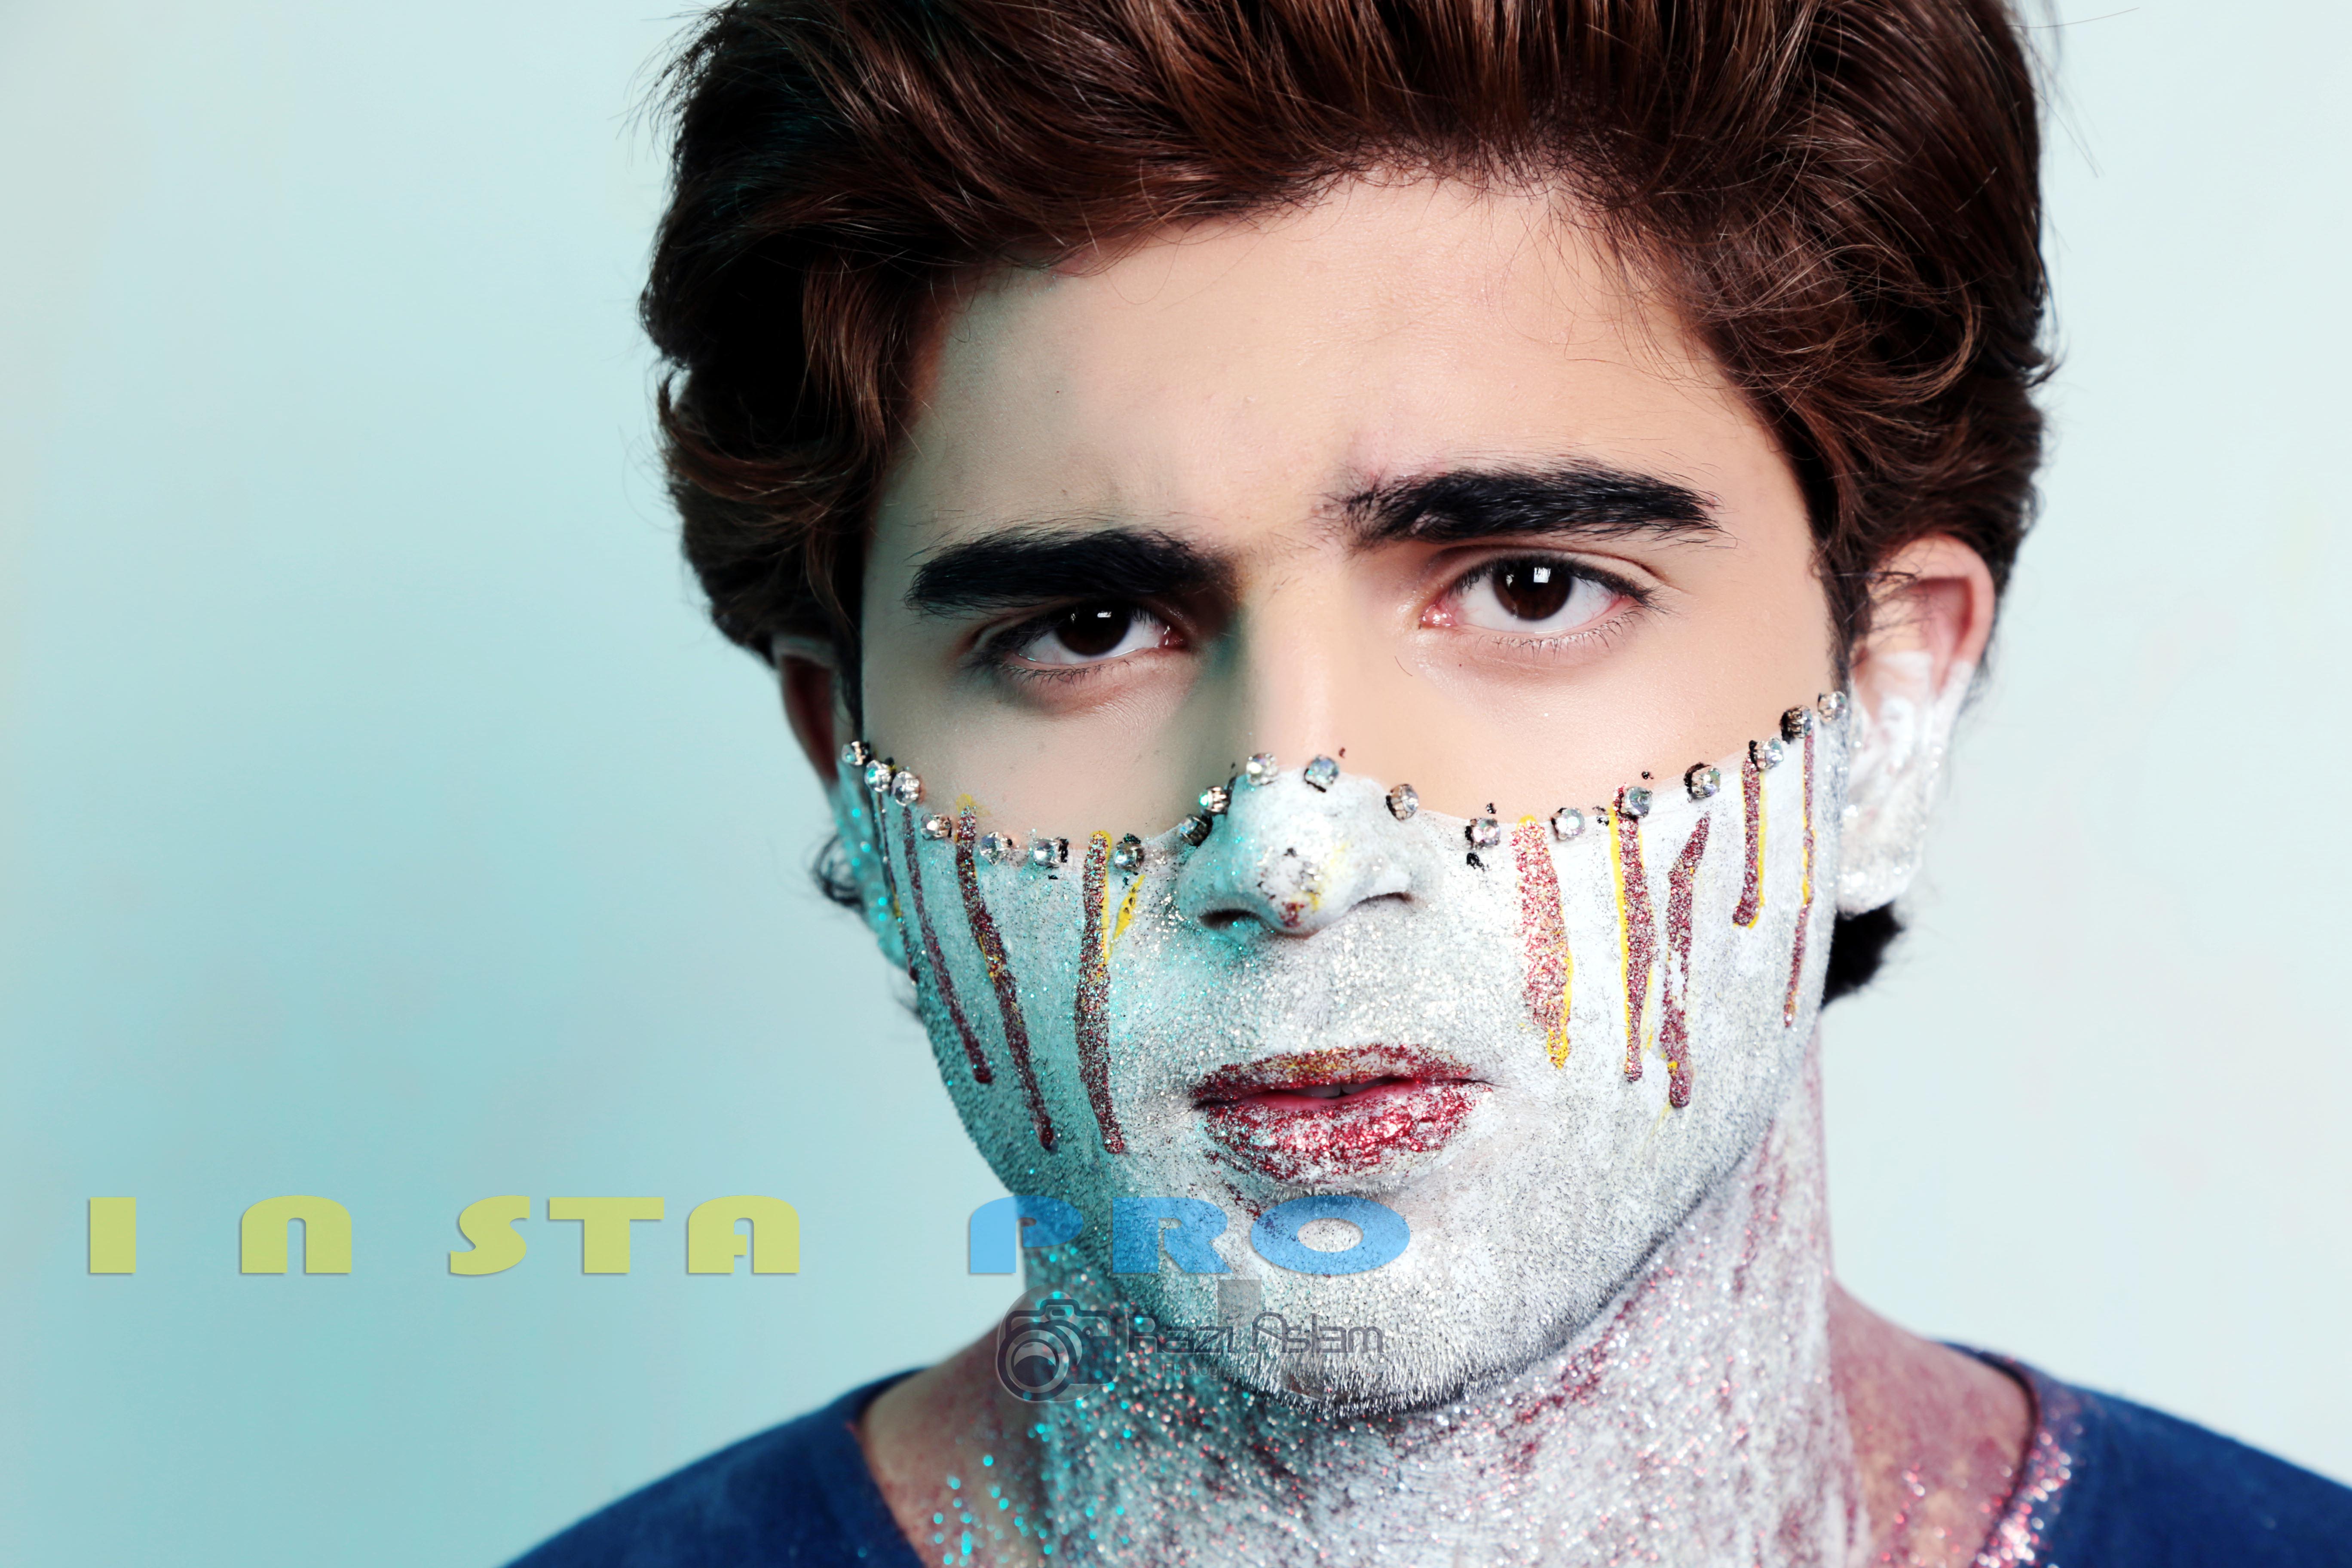
man, face, nose, eyebrow, head, facial hair, chin, cheek, mouth, eyelash, neck, jaw